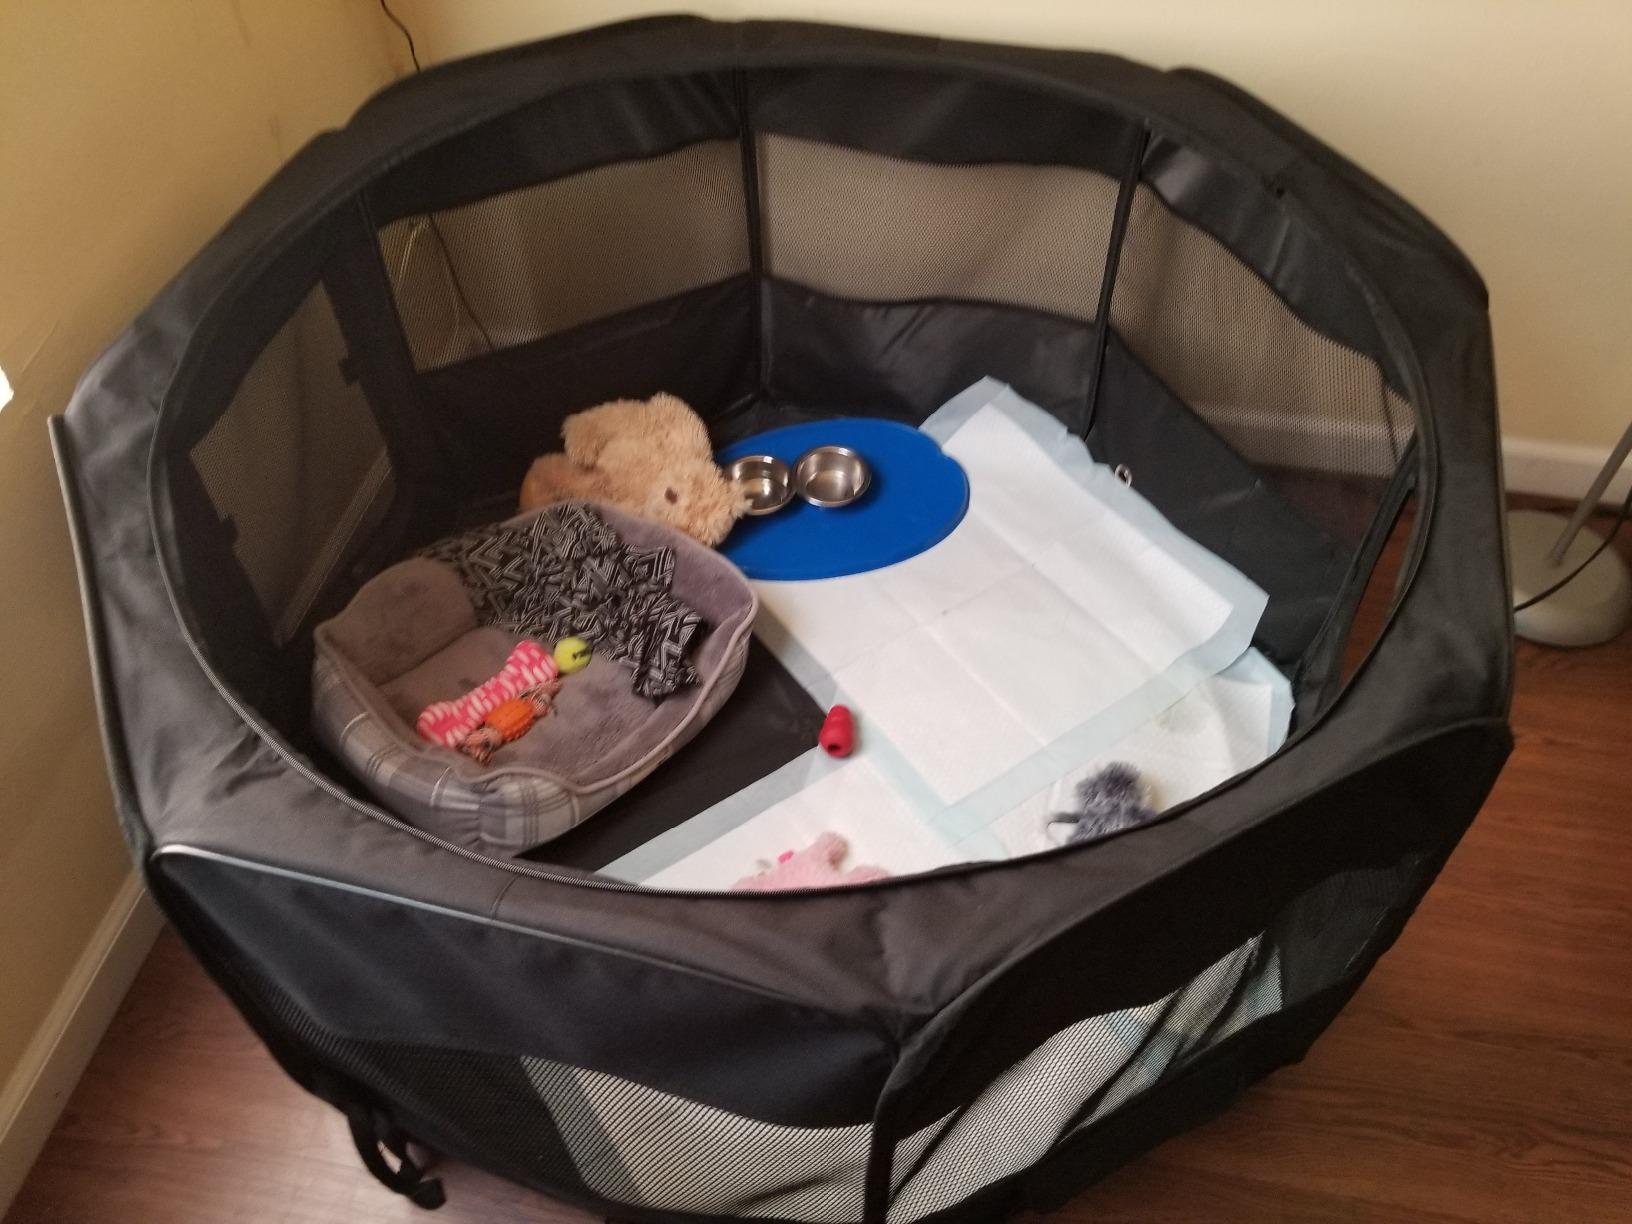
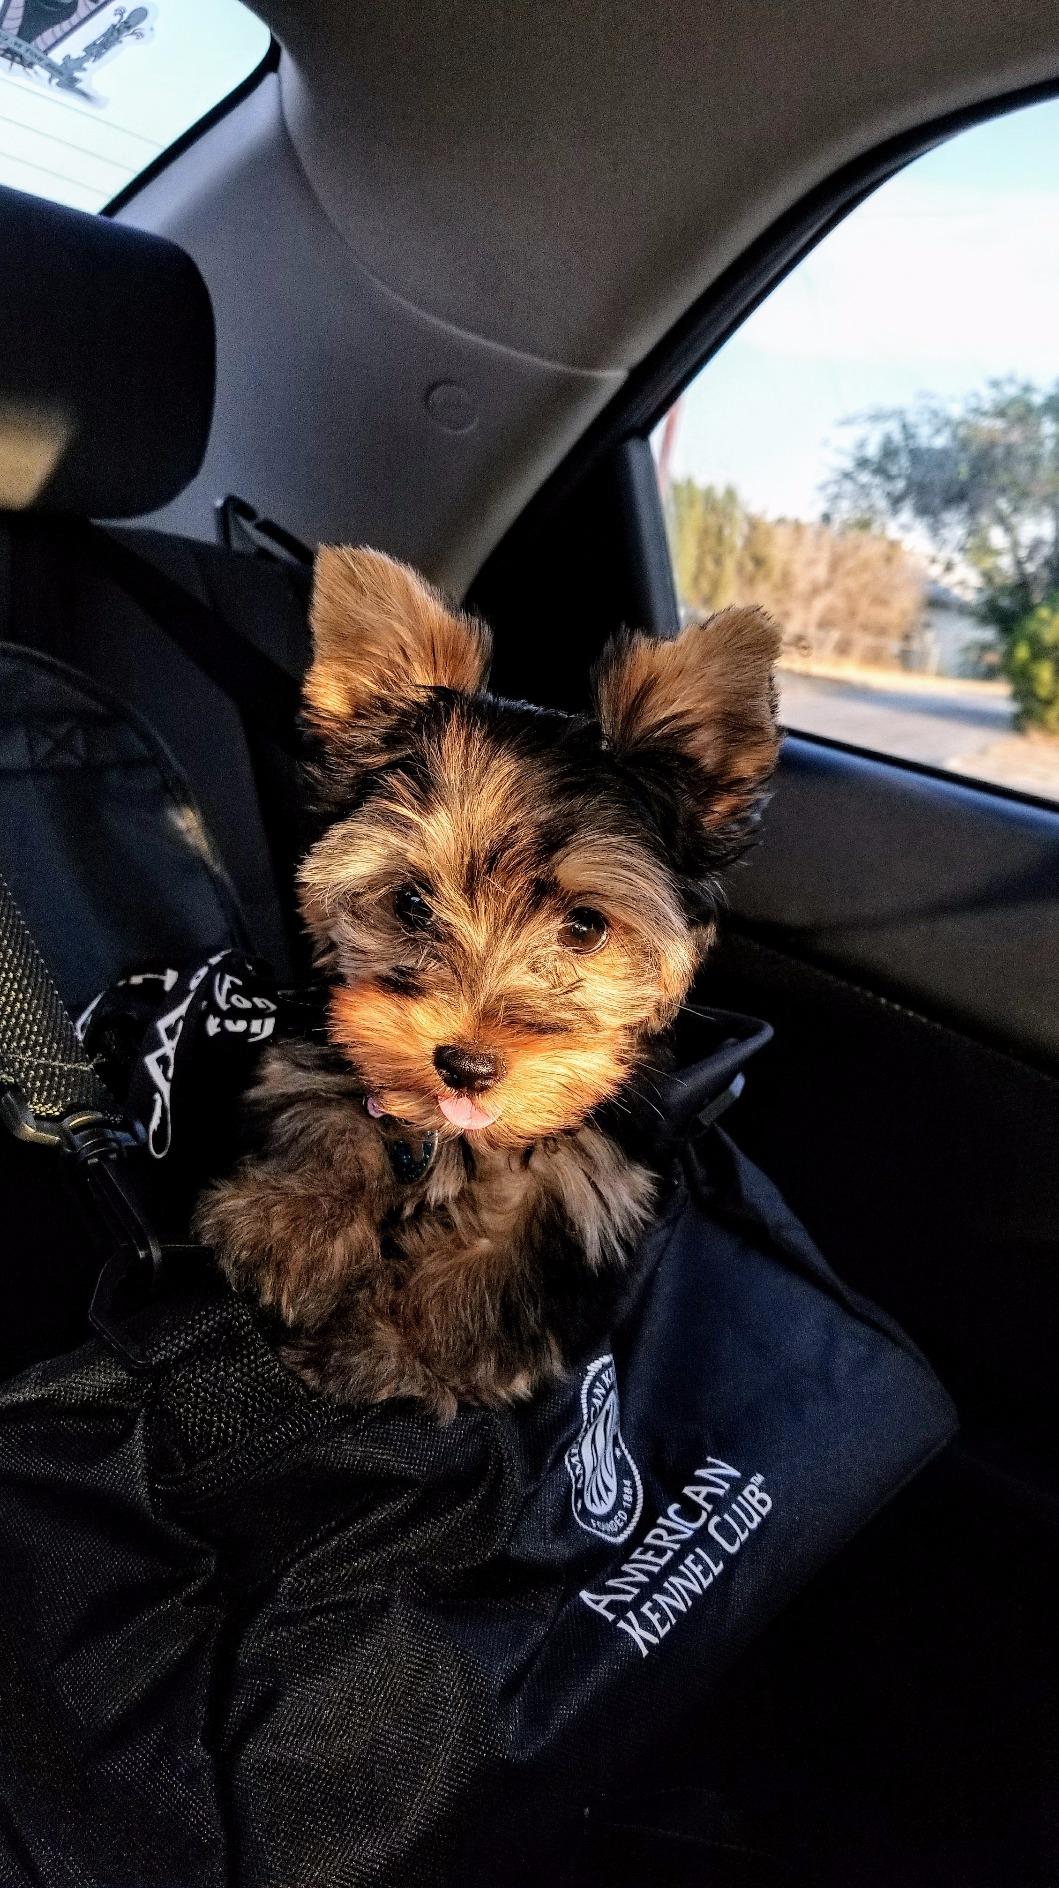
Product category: items_kennel
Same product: no